Yahaya Madawaki

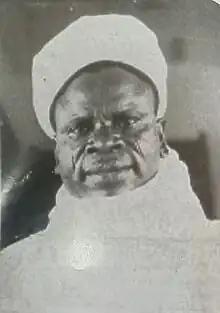

Alhaji Yahaya Madawaki, MFR, OBE, DLL and holder of King George VI Coronation Medal (January 1907 – June 5, 1998) was a prominent Nigerian politician, former Minister of Health, the Madawaki of Ilorin and the Atunluse of Erin-Ile, Kwara State.